Stadler Citylink

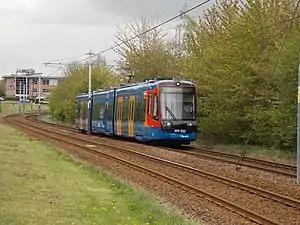
A Sheffield Supertram Citylink on test at Donetsk Way, Sheffield, April 2017

The Stadler Citylink (known as the Vossloh Citylink until 2015) is a series of tram-trains manufactured by Stadler Rail at its Valencia factory since 2011. The design was introduced by Vossloh España before their takeover by Stadler Rail in 2015. They are currently used in Germany, Hungary, Mexico, Spain and the United Kingdom, with more on order in Austria. Stadler opened a new factory in the United States in 2016, which is in the process of building up to 80 Citylink vehicles for service in Salt Lake City beginning in 2028.